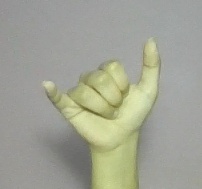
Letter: ya